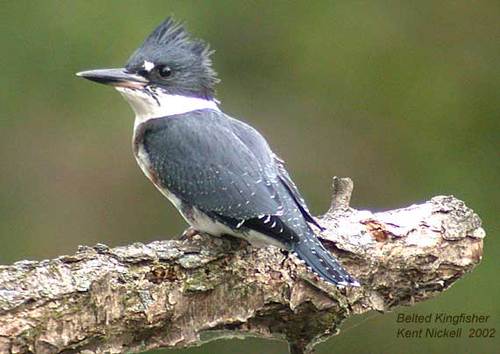
this bird has a white breast and belly, and a gray crown and speckled primaries.
a medium sized bird with a long flat bill and grey wings and a grey crownthe bird is gray over the body with a gray crown and white breast feather
this bird has a spiky dark gray crown and a white neck and the rest of the body is dark gray with some white wing bars on the wings.
this bird's feathers are russian blue; while his bill is medium sized.
the small bird is grey in color and has a tuft of hair that is grey in color.
this small bird has a white belly, throat with a long pointed beak.
this particular bird has a belly that is white with black spotsa small bird with a grey, alfalfa crown, black bill, white throat, and grey coverts.
this bird is white, grey, purple, and black in color.
Species: Belted Kingfisher